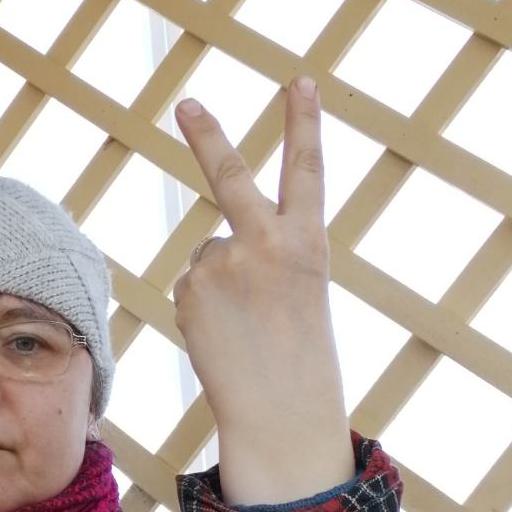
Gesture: peace_inverted